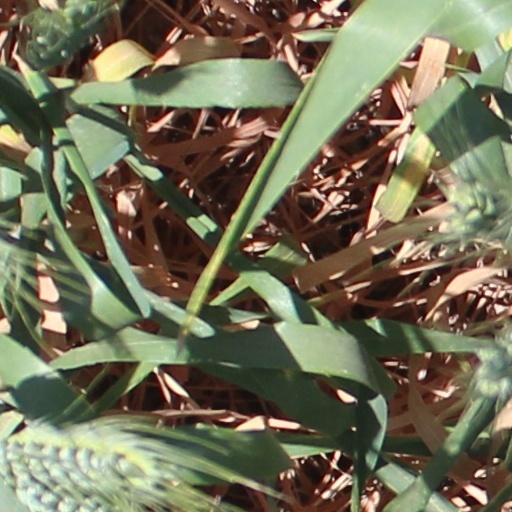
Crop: wheat